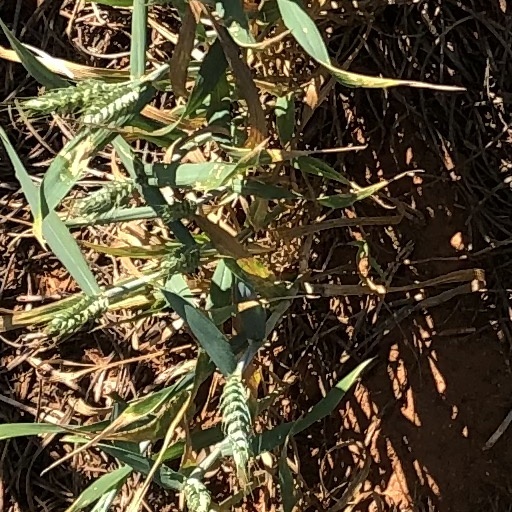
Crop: wheat